Alaska

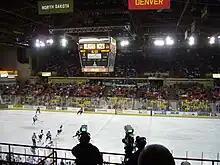
An Aces game at "The Sully"

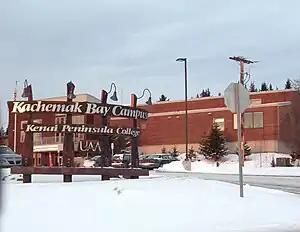
The Kachemak Bay Campus of the University of Alaska Anchorage, in downtown Homer

The Alaska State Troopers are Alaska's statewide police force. They have a long and storied history, but were not an official organization until 1941. Before the force was officially organized, law enforcement in Alaska was handled by various federal agencies. Larger towns usually have their own local police and some villages rely on "Public Safety Officers" who have police training but do not carry firearms. In much of the state, the troopers serve as the only police force available. In addition to enforcing traffic and criminal law, wildlife Troopers enforce hunting and fishing regulations. Due to the varied terrain and wide scope of the Troopers' duties, they employ a wide variety of land, air, and water patrol vehicles.